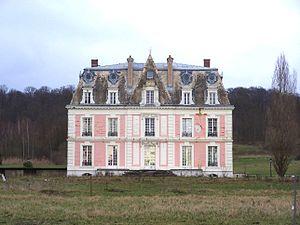
Herbeville est une commune française située dans le département des Yvelines en région Île-de-France.
Le château de Boulémont se trouve sur le territoire de la commune d'Herbeville, dans le département français des Yvelines. Il se situe dans un lieu-dit du même nom, entre Herbeville et Crespières.